Dudley Street Neighborhood Initiative

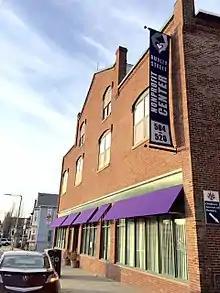
Dudley Street Initiative Building

The Dudley Street Neighborhood Initiative, or DSNI, is a nonprofit, community-run organization based in Roxbury, Massachusetts. It was founded in 1984 by residents of the Dudley Street Neighborhood, along with members of the Riley Foundation, as an effort to rebuild the poverty-stricken community surrounding then-Dudley Square (now Nubian Square). It is known as the first and only community-run grassroots organization to gain "the power of eminent domain" by the Boston Redevelopment Authority, meaning the community controls its own development and the use of the land. Today, 35 board of directors help to govern the more than 3,000 active members of DSNI. The board of directors are elected by locals every two years, and must represent the community's four major ethnic groups: African American, Cape Verdean, Latino and White, as well as the local youth, businesses, nonprofits, churches and CDC's that support the initiative.